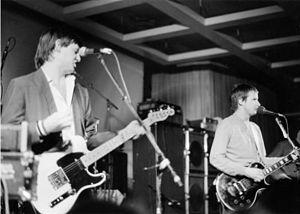
XTC est un groupe de new wave britannique, originaire de Swindon, en Angleterre. Après plus de vingt ans de carrière et plus d’une douzaine d’albums, XTC reste surtout connu du grand public français pour son « tubesque » Making Plans for Nigel. Leurs deux derniers albums Apple and Venus Vol.1 et Wasp Star – Apple and Venus Vol.2 bénéficieront, d’ailleurs, d’un excellent accueil de la critique spécialisée lors de leurs sorties.